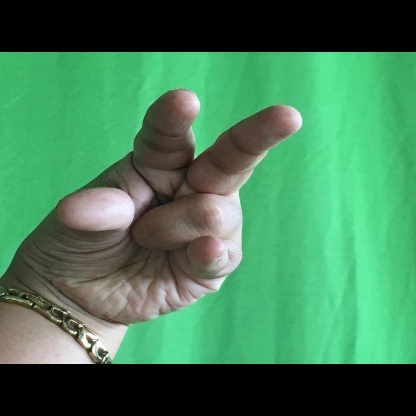
Mudra: Kangulam